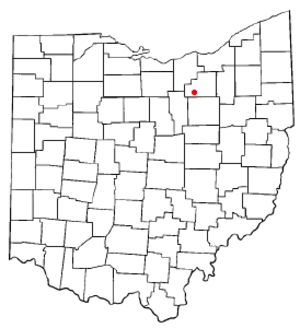
La ville de Lodi est située dans le comté de Medina, dans l’Ohio, aux États-Unis. Lors du recensement de 2000, elle comptait 3 061 habitants.